34–40 King Street, East Maitland

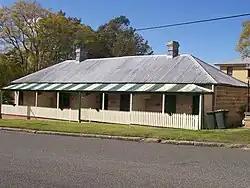

34–40 King Street is a heritage-listed row of terraced houses at East Maitland, in the Hunter Region of New South Wales, Australia. It was added to the New South Wales State Heritage Register on 2 April 1999.